Qusayr 'Amra

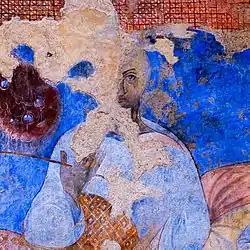
Fresco of Caliph Al Walid II

Just to the southeast of the building is a well, deep, and traces of the animal-driven lifting mechanism and a dam have been found as well.